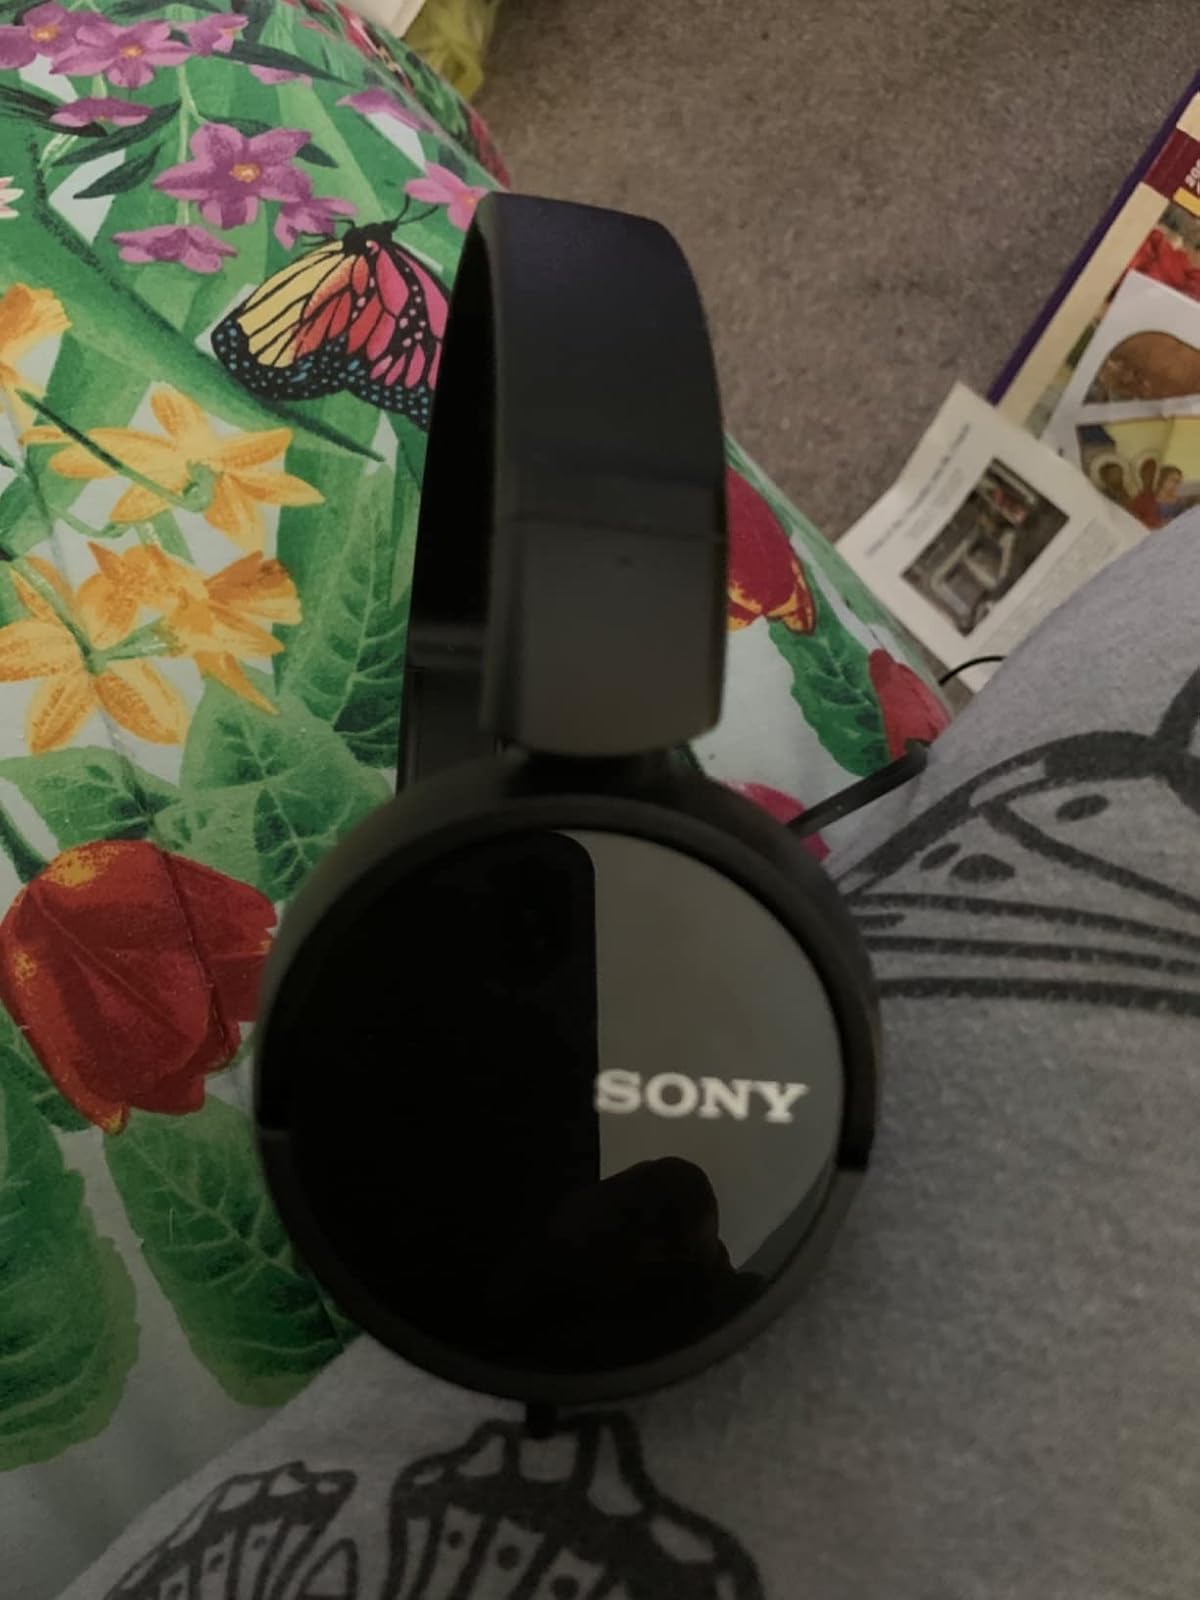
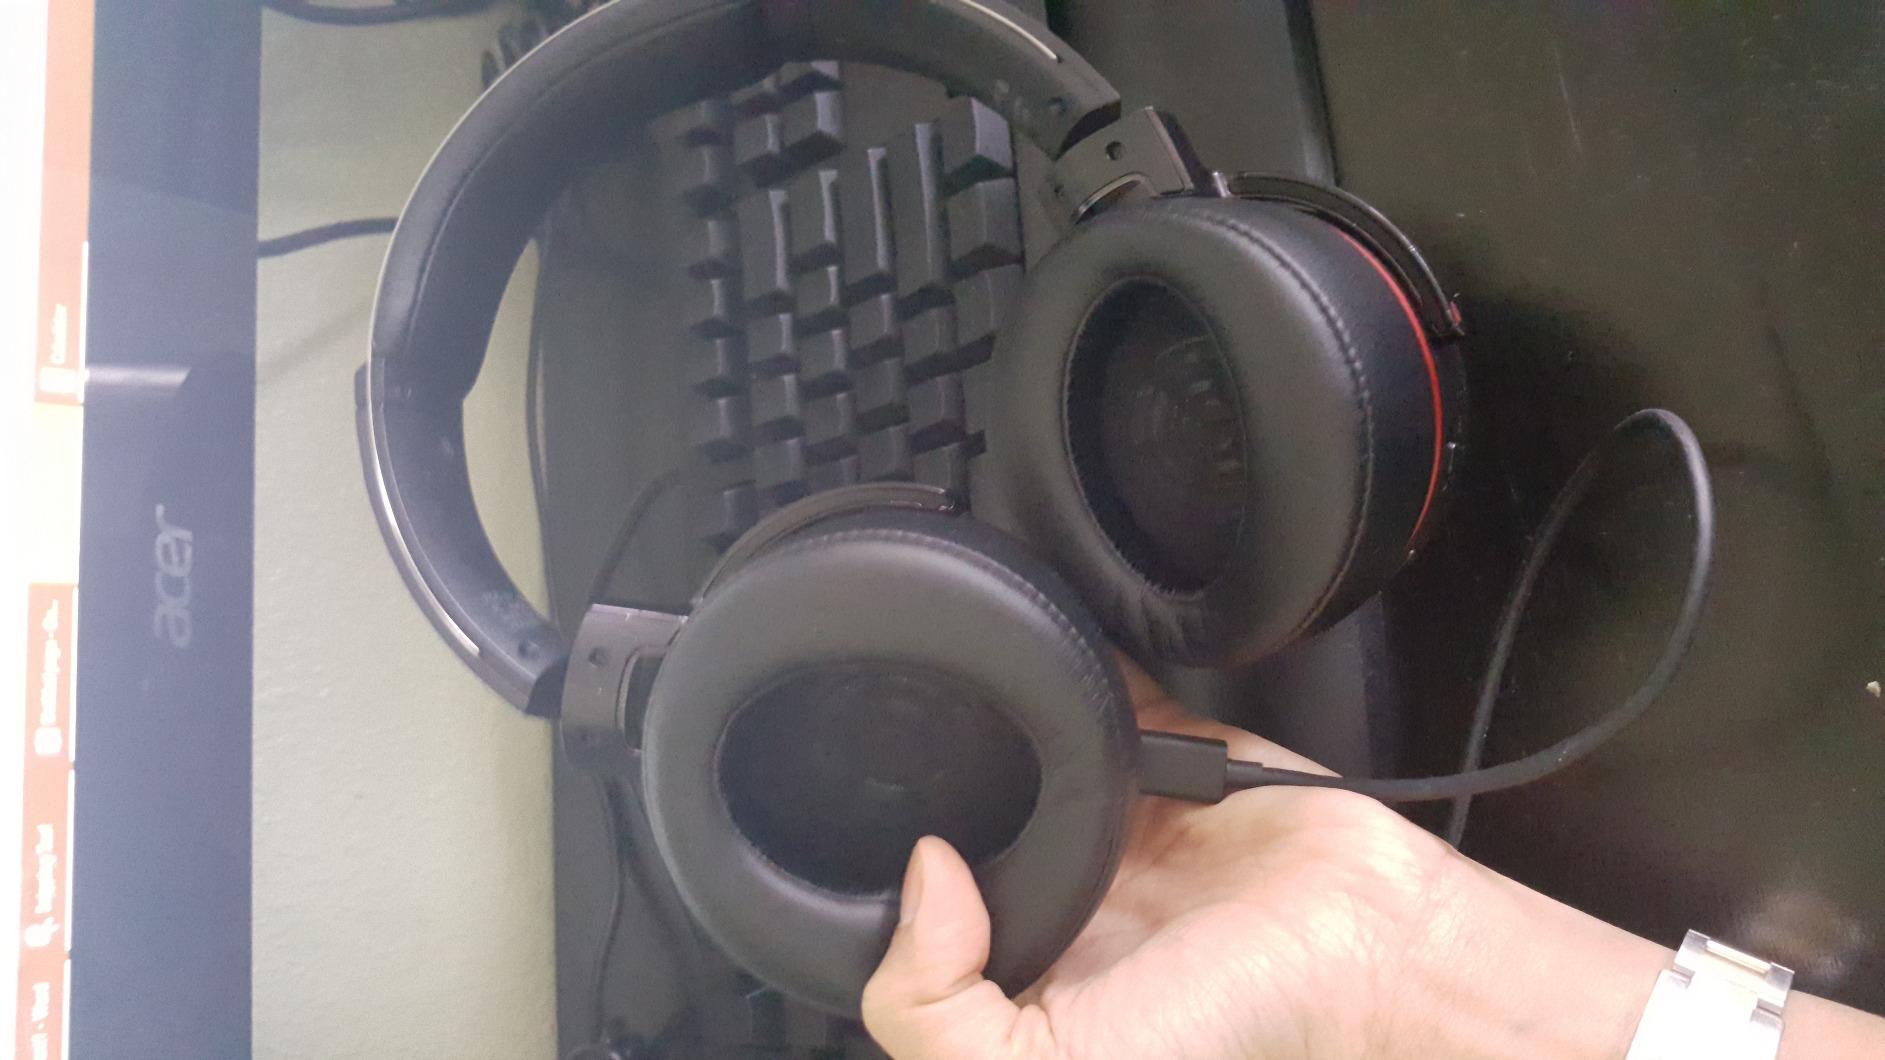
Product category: headphones
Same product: no